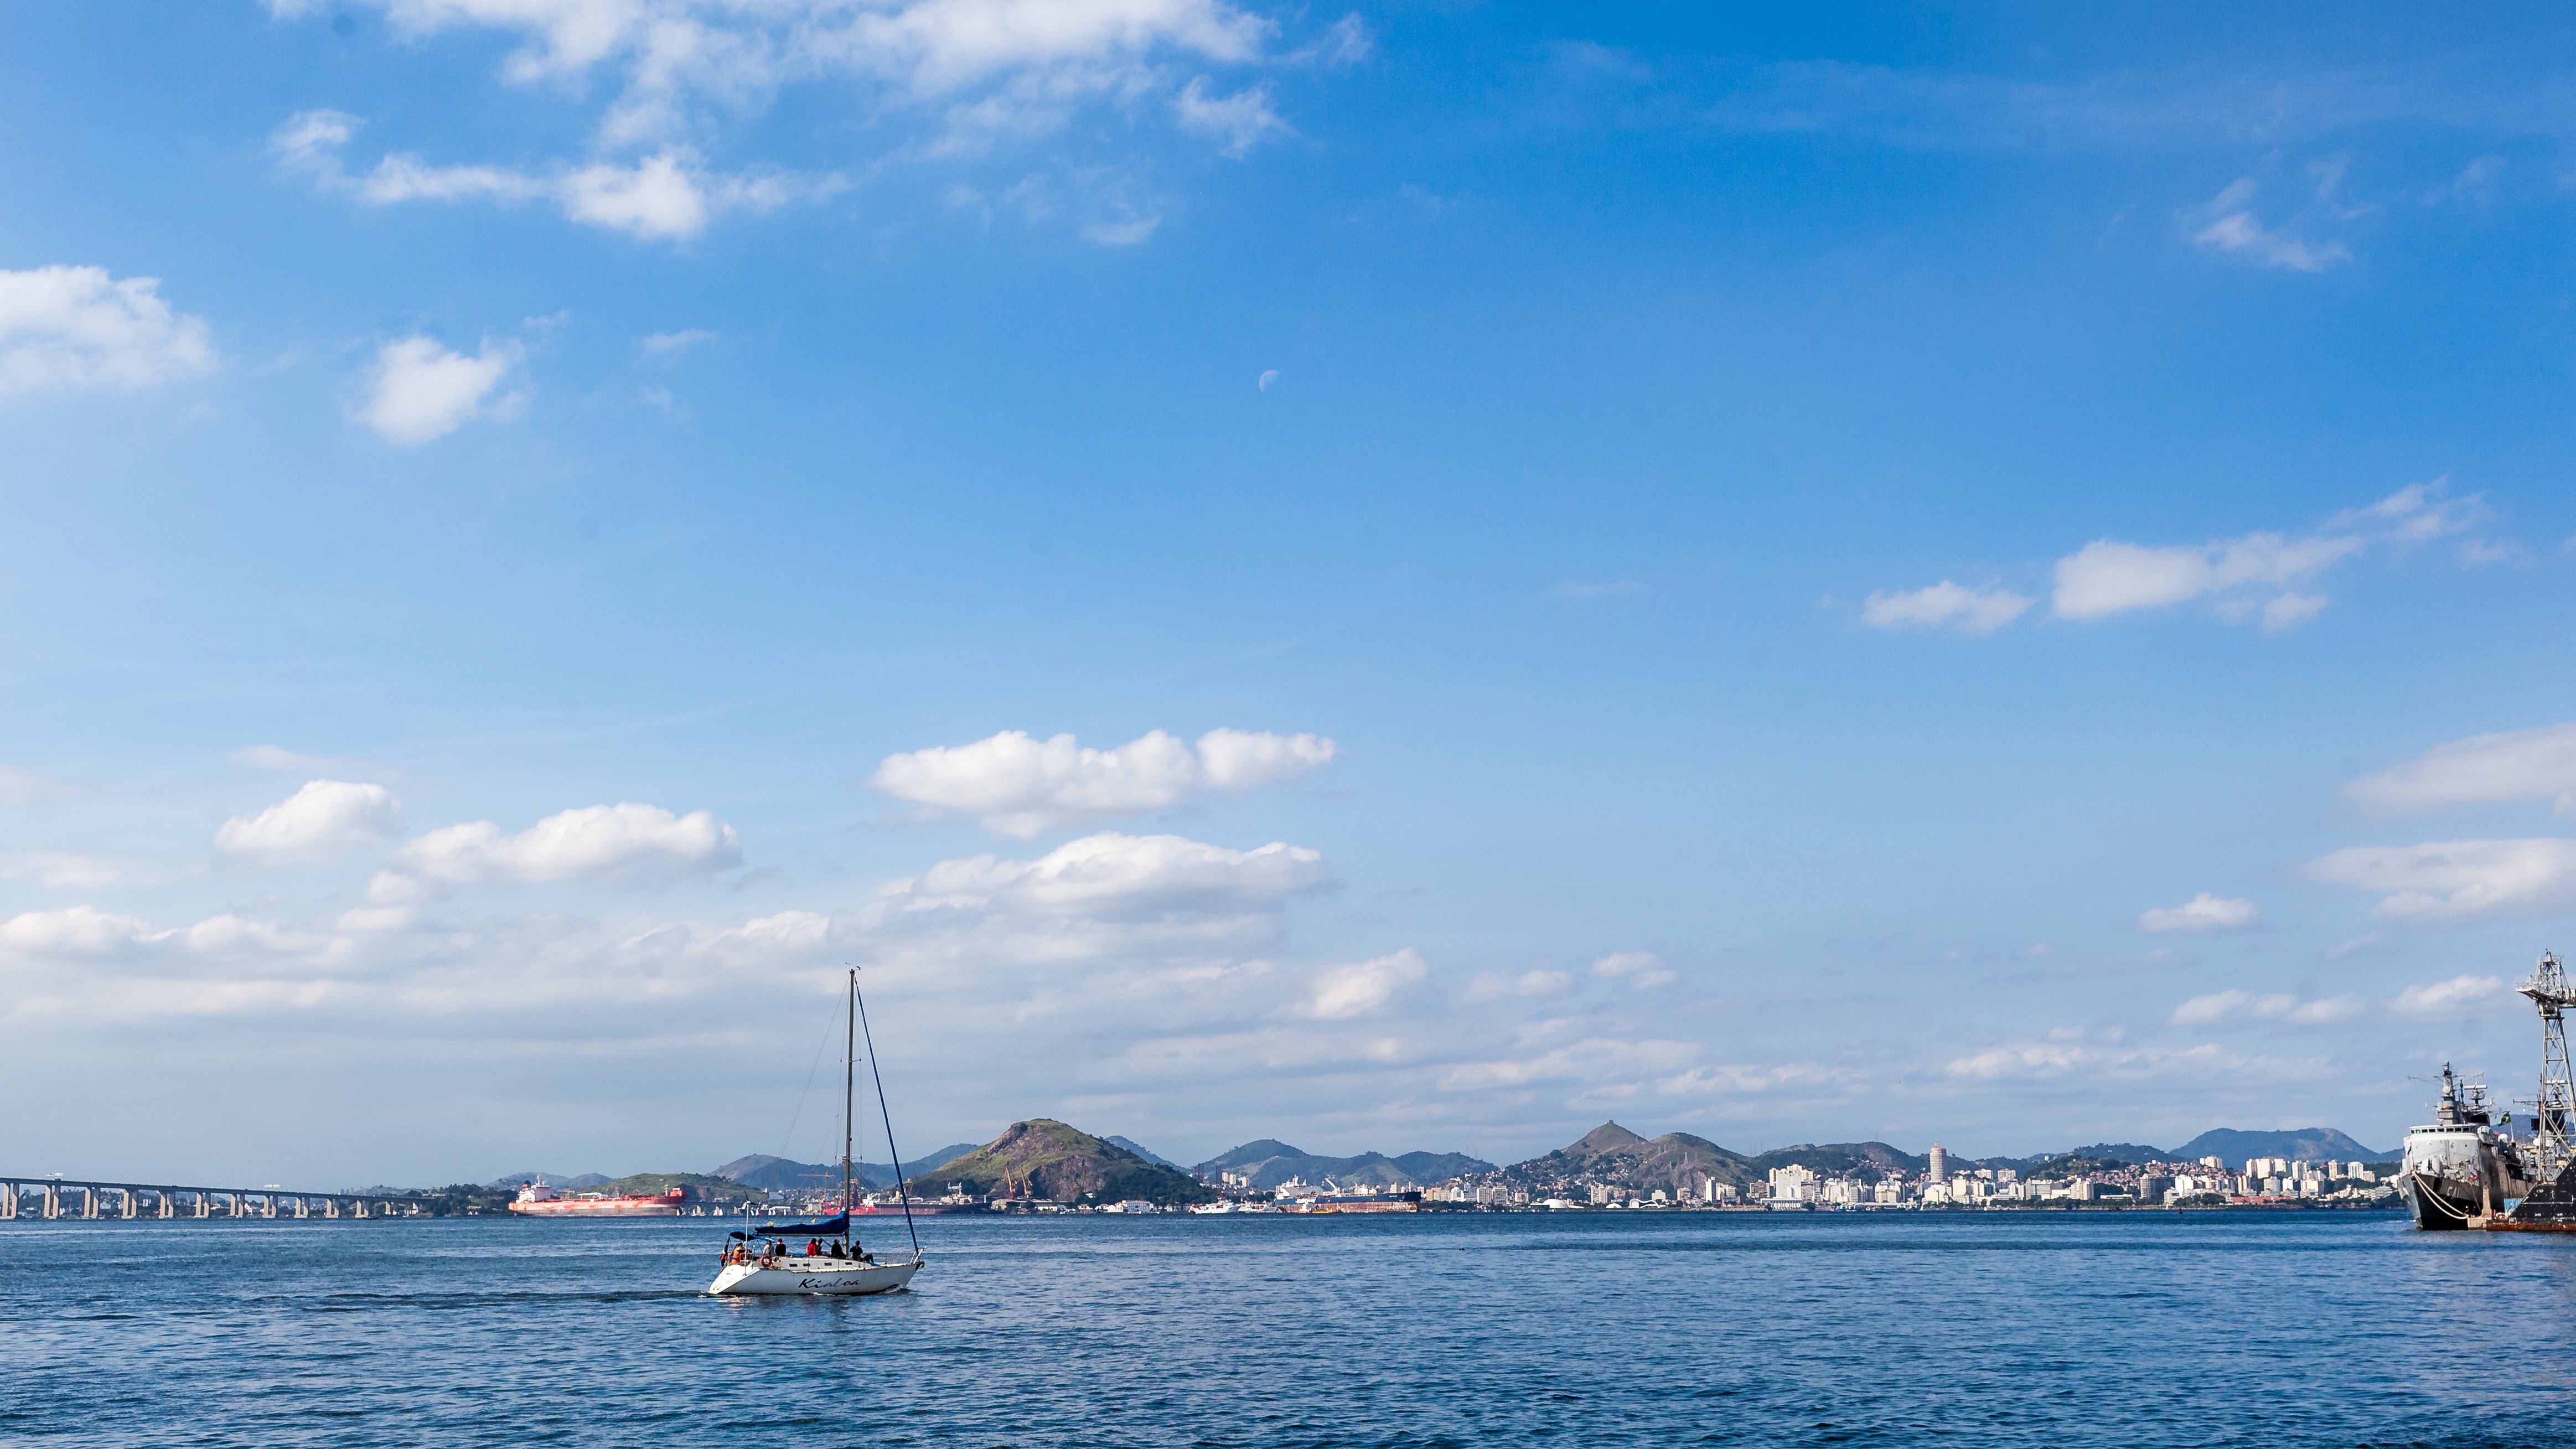
sea, coast, ocean, horizon, cloud, sky, boat, ship, vehicle, sailing, bay, boating, sail, watercraft, sailing ship